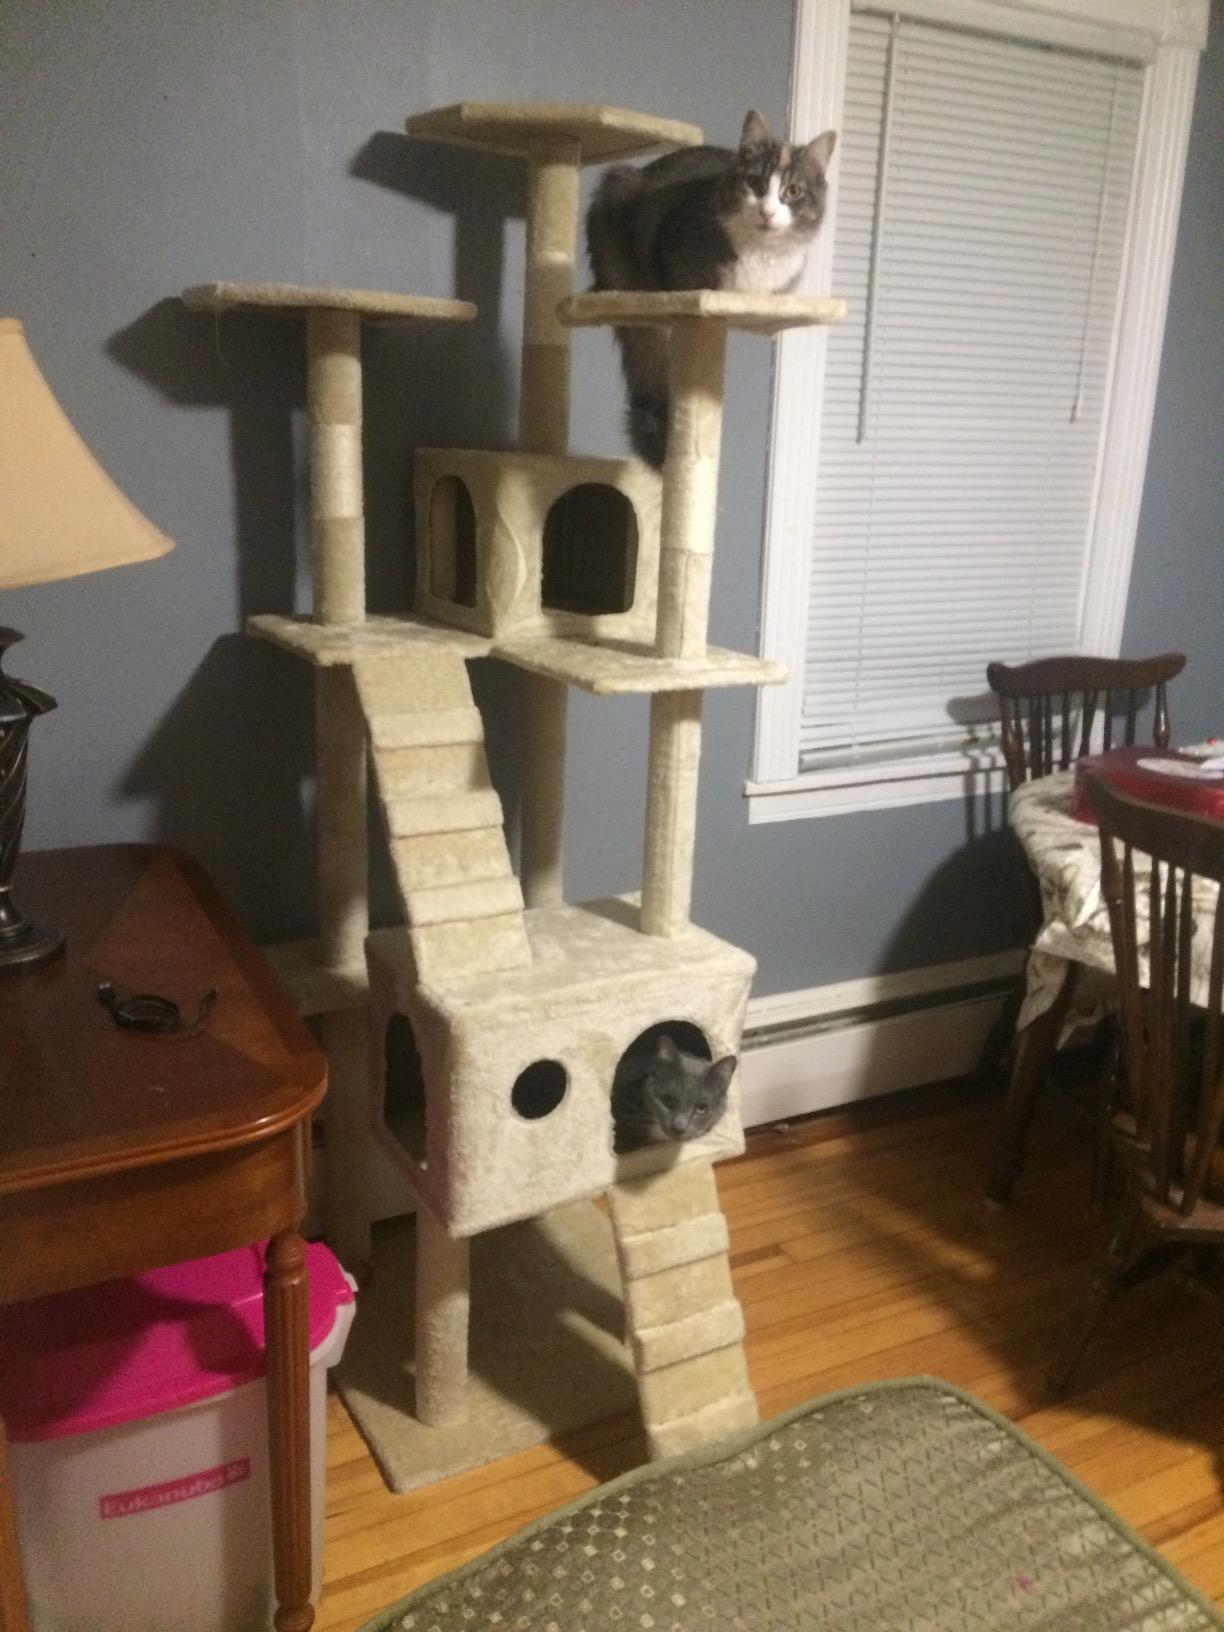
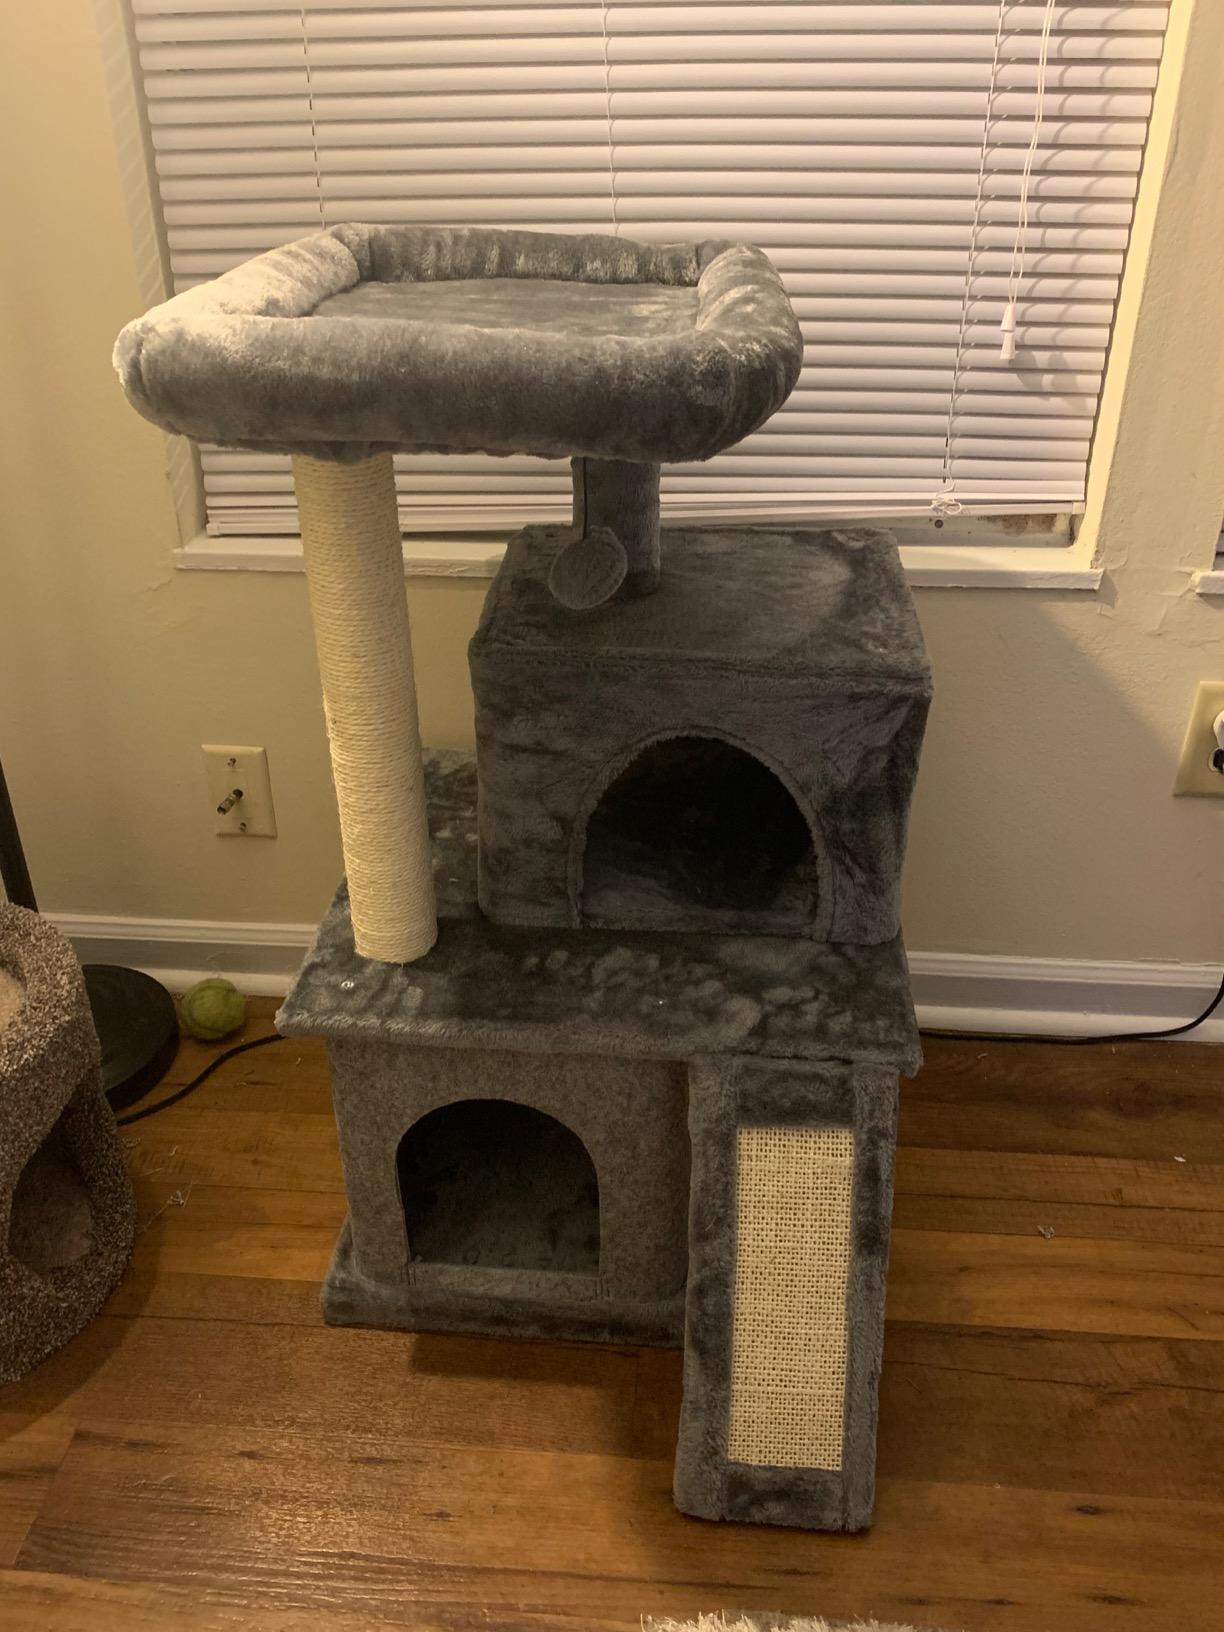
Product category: items_cat tree
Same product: no